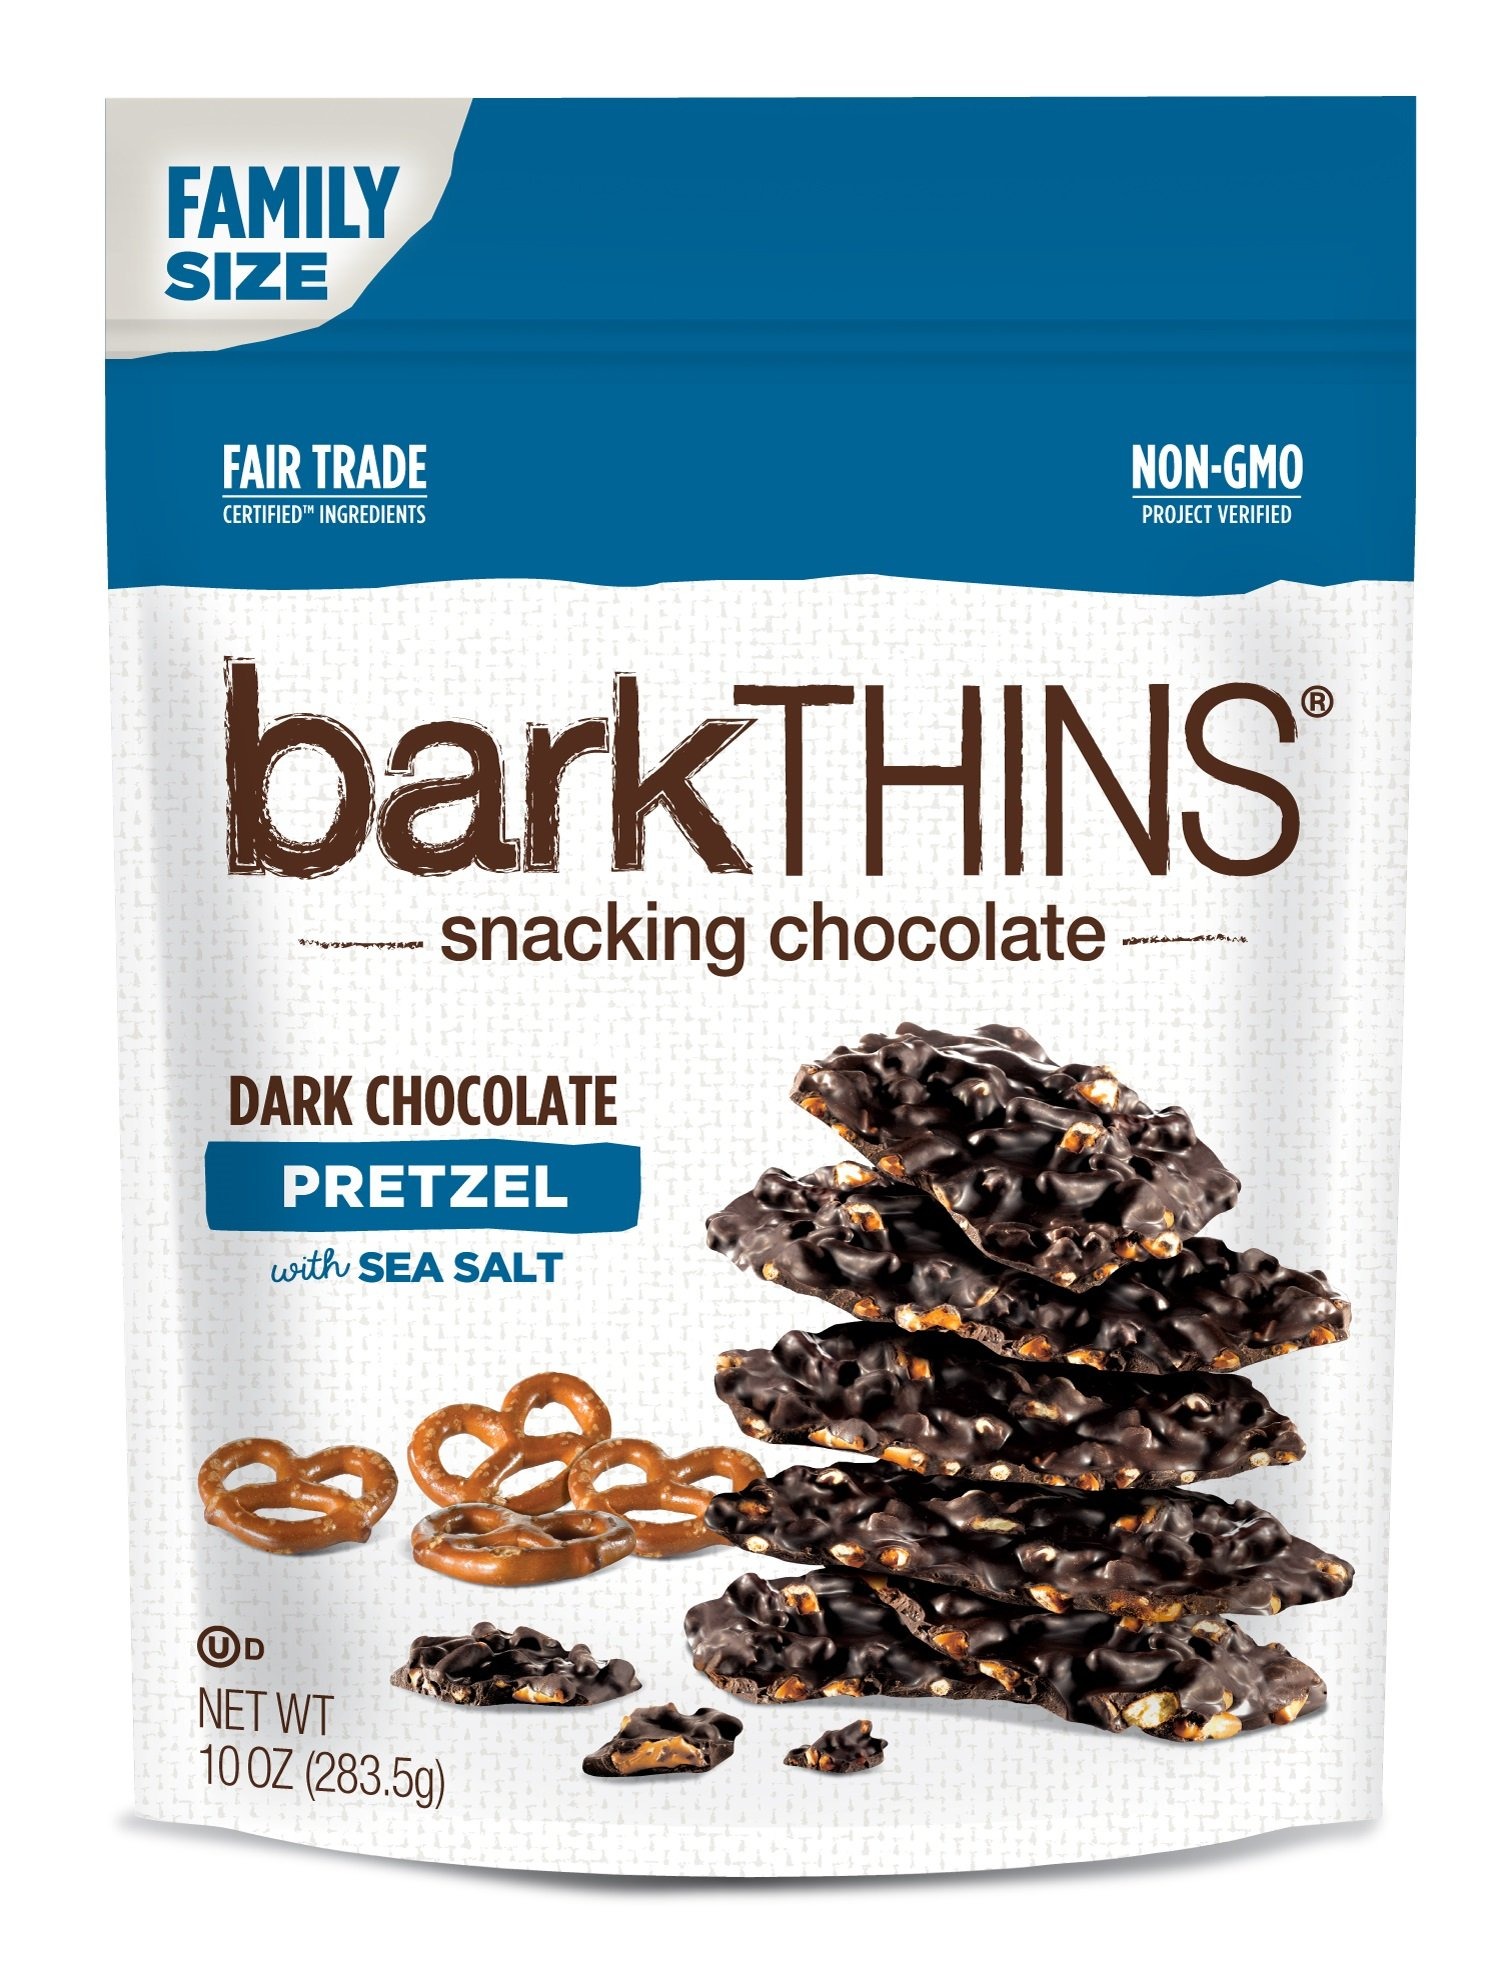
Item Name: barkTHINS Snacking Dark Chocolate, Pretzel with Sea Salt, 10 Ounce
Bullet Point 1: Made only with Fair Trade Certified and Non GMO Project Verified ingredients
Bullet Point 2: Indulgent dark chocolate meets a classic salty snack
Bullet Point 3: Fair trade certified and non gmo project verified
Bullet Point 4: Contains soy and wheat; may contain eggs, milk, sesame, and tree nuts
Value: 10.0
Unit: Ounce

Price: 12.3